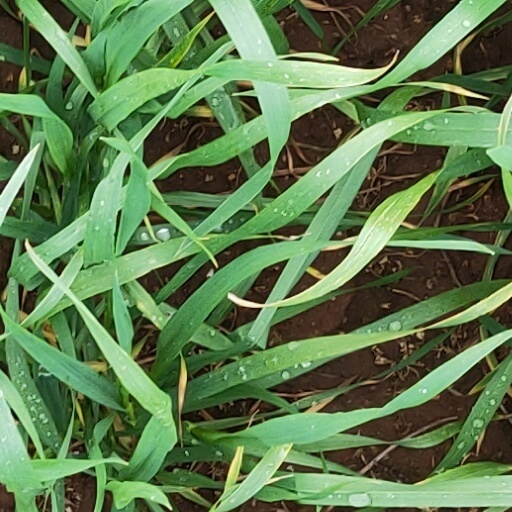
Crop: wheat